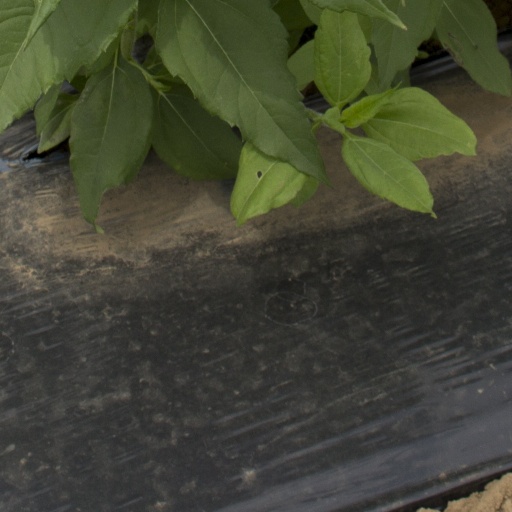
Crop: Jerusalem artichoke